SummerSlam (2016)

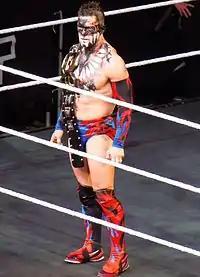
Finn Bálor wrestled Seth Rollins at the event for the inaugural WWE Universal Championship.

After SmackDown draftee Dean Ambrose retained the WWE World Championship at Battleground against Raw draftees Roman Reigns and Seth Rollins in a triple threat match, "Raw" was left without a world title. Subsequently, Stephanie McMahon and Mick Foley announced a new championship, the WWE Universal Championship, the following night on "Raw" to serve as the brand's top championship. It was then announced that the inaugural champion would be crowned at SummerSlam in a singles match; Rollins, as "Raw"s #1 draft pick, was automatically set for that match, while his opponent was determined by two fatal four-way matches that night, with the winners wrestling each other in a singles match. Finn Bálor won the first qualifier by defeating Cesaro, Kevin Owens, and Rusev, while Reigns won the second by defeating Chris Jericho, Sami Zayn, and Sheamus. Bálor then defeated Reigns and was added to the title match at SummerSlam. Bálor and Rollins confronted each other the following week, both promising to win at SummerSlam. Rollins then attempted to attack Bálor, but Bálor countered, forcing Rollins to retreat. Two weeks later, Bálor's alter ego, "The Demon King", confronted Rollins after Rollins called him out.